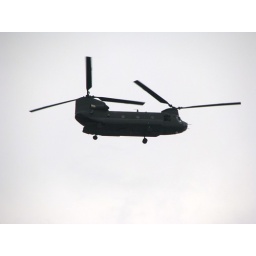
Several of these weird-looking things were flying over my house in the days following Hurricane Ike.